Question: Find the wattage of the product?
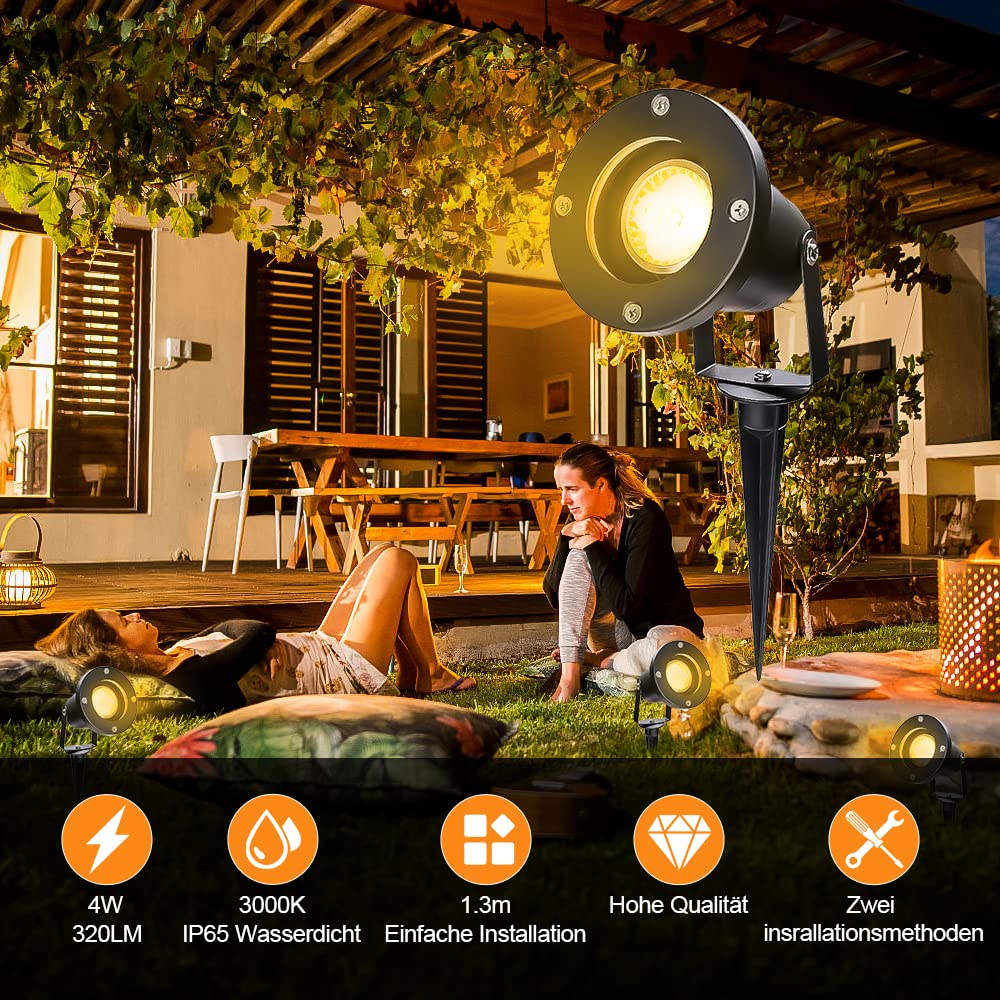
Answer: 4.0 watt